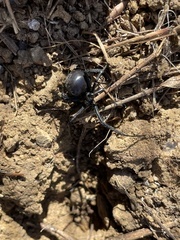
Species: Lactrodectus_hesperus